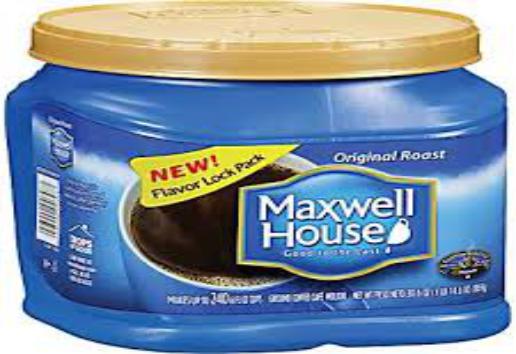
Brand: Maxwell House
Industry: Food